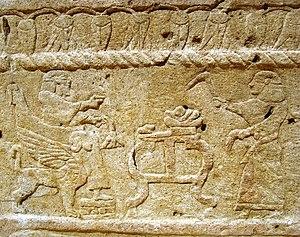
Les Phéniciens sont un peuple antique originaire des cités de Phénicie, région qui correspond approximativement au Liban actuel. Cette dénomination provient des auteurs grecs qui ont écrit à leur sujet. La Phénicie a toujours été divisée entre plusieurs cités, dont les plus importantes étaient Byblos, Sidon, Tyr et Arwad, et on ne sait pas si celles-ci ont eu conscience d'une identité commune. Les historiens ont repris l'adjectif « phénicien » pour désigner la civilisation qui s'est épanouie dans la région entre 1200 et 300 av. J.-C.